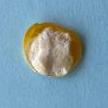
Maize quality: Bad